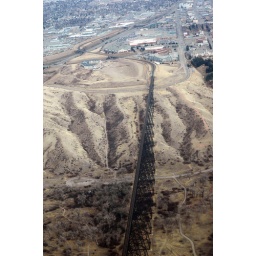
Taken from the window of a Dash 8 while flying in from Calgary.